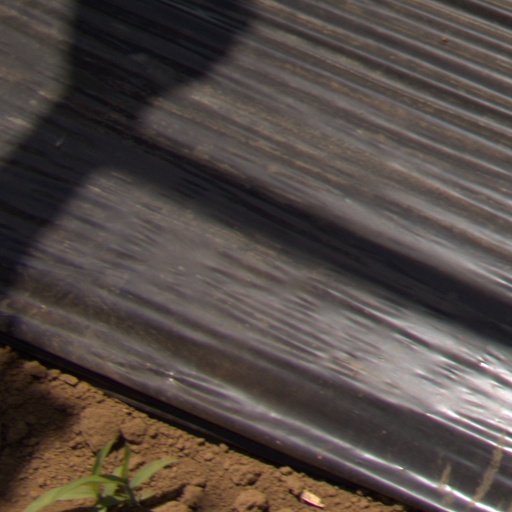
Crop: Jerusalem artichoke